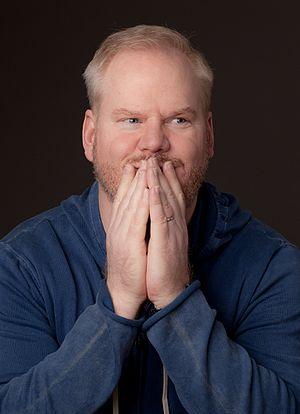
Jim Gaffigan est un acteur américain, né le 7 juillet 1966 à Chesterton, dans l'Indiana. Ponctuellement, il est aussi scénariste et producteur.